Henrique Moura

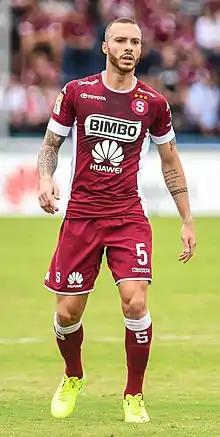
Henrique in 2017

Henrique Moura Perillo (born 8 February 1991), or simply Henrique, is a Brazilian former professional footballer who played as centre-back.